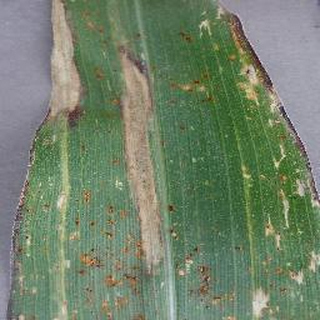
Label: corn_northern_leaf_blight